Candlelight Processional (Disney Parks)

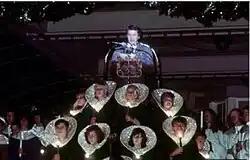
Rock Hudson narrating at Magic Kingdom as the star of "the living Christmas tree."

Walt Disney World opened in October 1971, and the Candlelight Procession was transferred over to the new Magic Kingdom theme park. Actor Rock Hudson served as the first narrator and Frederick Fennell was conductor of the Candlelight Orchestra. At the beginning, the event was staged in front of Cinderella Castle, and then alternated with Main Street Station, similar to the Disneyland version.